Hotboii

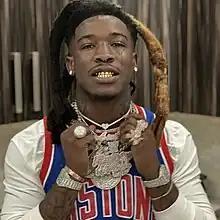
Hotboii in 2021

Javarri Latre Walker (born June 13, 2000), known professionally as Hotboii (often stylized as or ), is an American rapper and singer from Orlando, Florida. His 2020 single, "Don't Need Time" received platinum certification by the Recording Industry Association of America (RIAA) and spawned a remix featuring American rapper Lil Baby. He signed with Geffen Records, Interscope Records and Rebel Music, in conjunction with Hitmaker Music Group and 22 Entertainment to release three studio albums: "Double O Baby" (2020), "Life of a Hotboii" (2021), and "Blinded by Death" (2022)—the latter of which entered the "Billboard" 200.